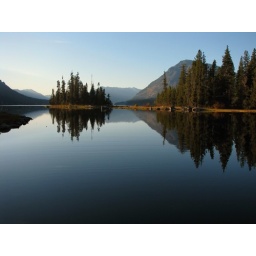
A classic scene on a classically mirror perfect day at the boat launch in Lake Wenatchee State Park.